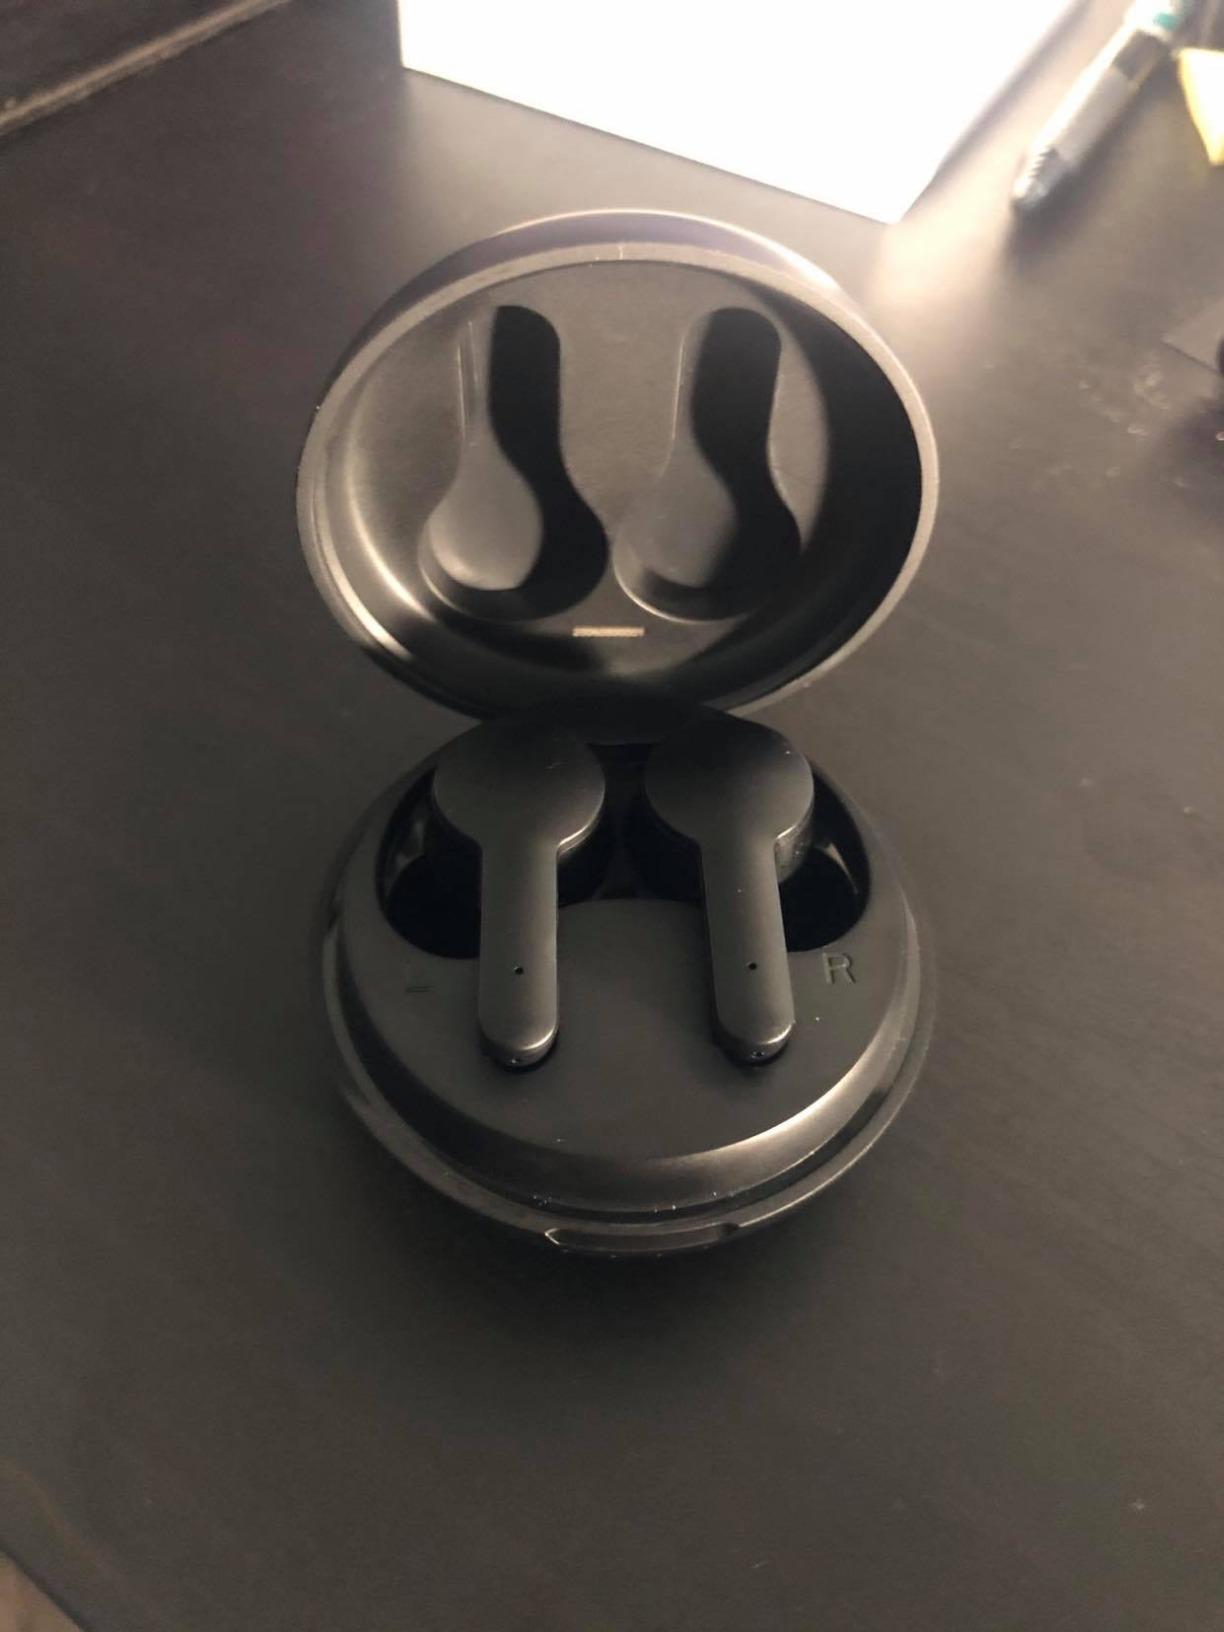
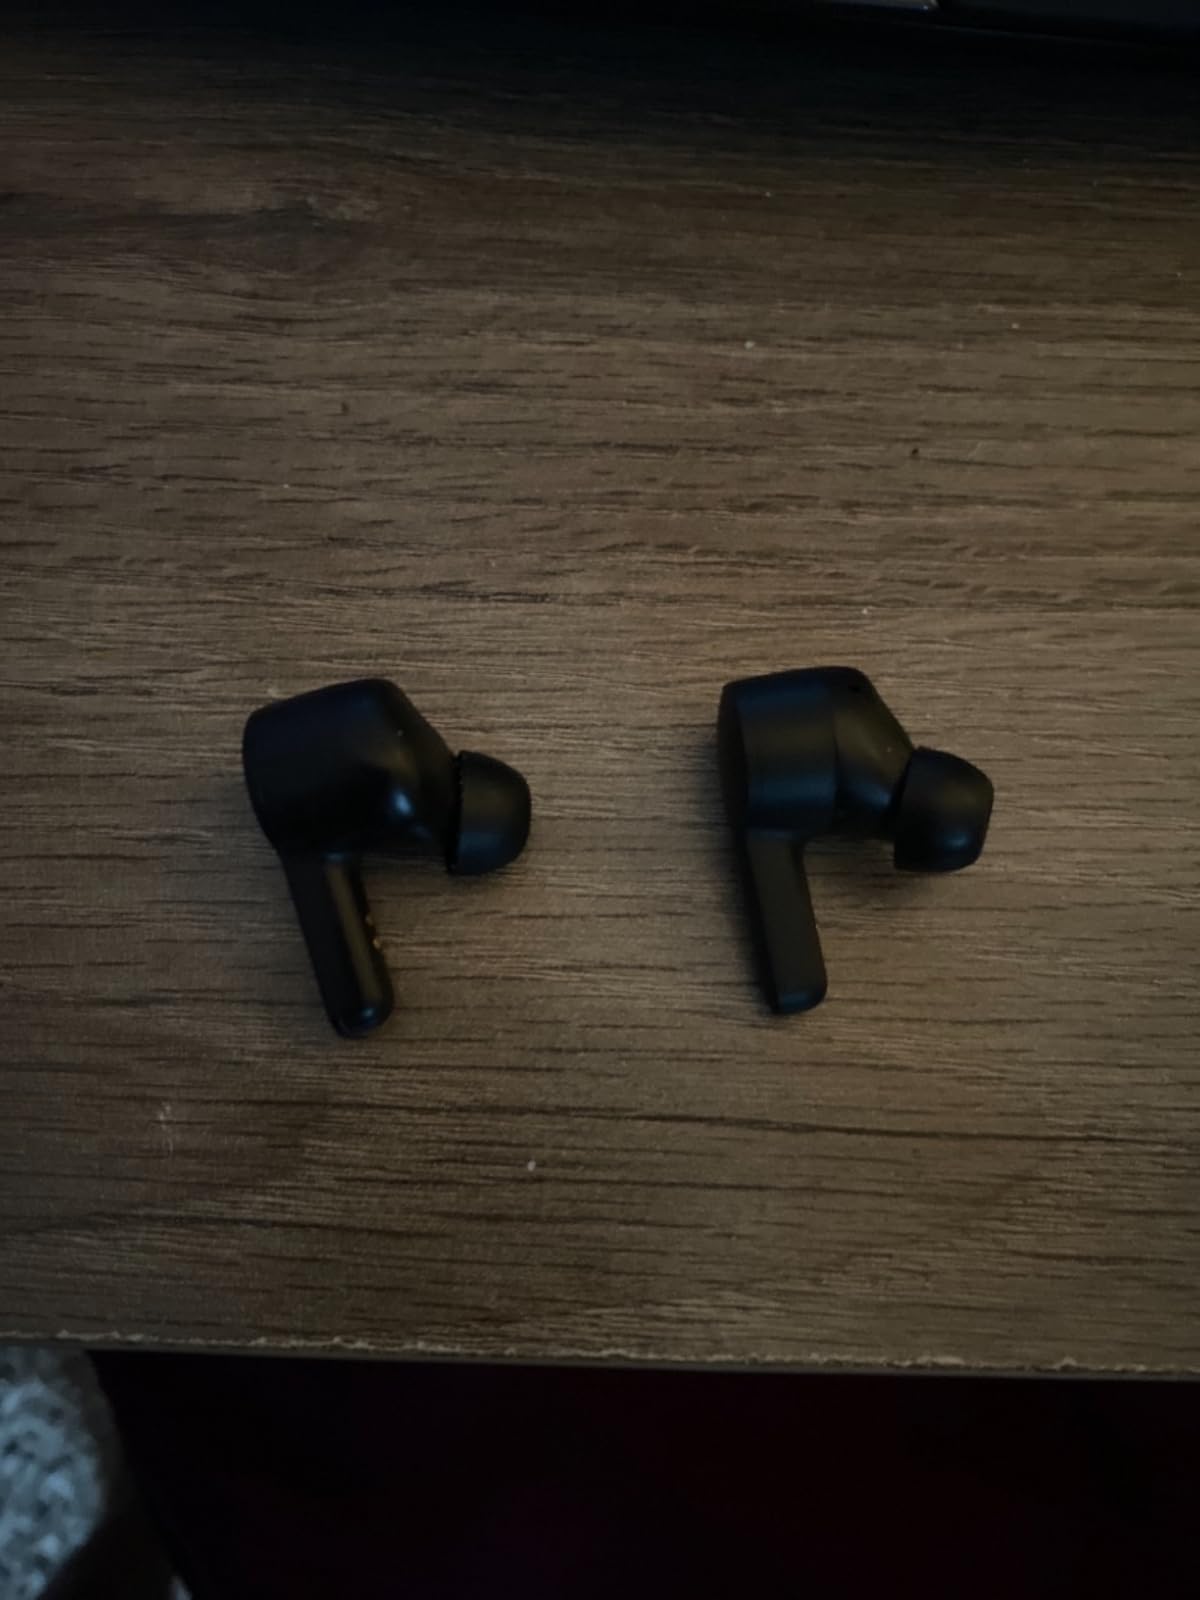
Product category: earbuds
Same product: yes